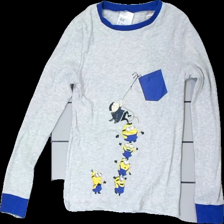
View: front
Type: Top
Category: Children
Brand: H&M
Colors: Grey, Blue, Yellow, Multicolor
Material: 60% cotton 40% polyester
Pattern: Other
Cut: Regular
Size: 134
Season: All
Smell: Minor
Damage location: top center
Damage 2 location: bottom center
Price range: <50
Recommended usage: Export
Description: grå långärmad tröja med blåa kanter och minioner fram, luktar fuktigt, nopprig
Comment: luktar fuktigt, urtvättad